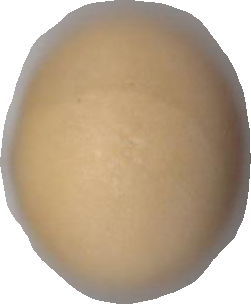
Variety: Dega